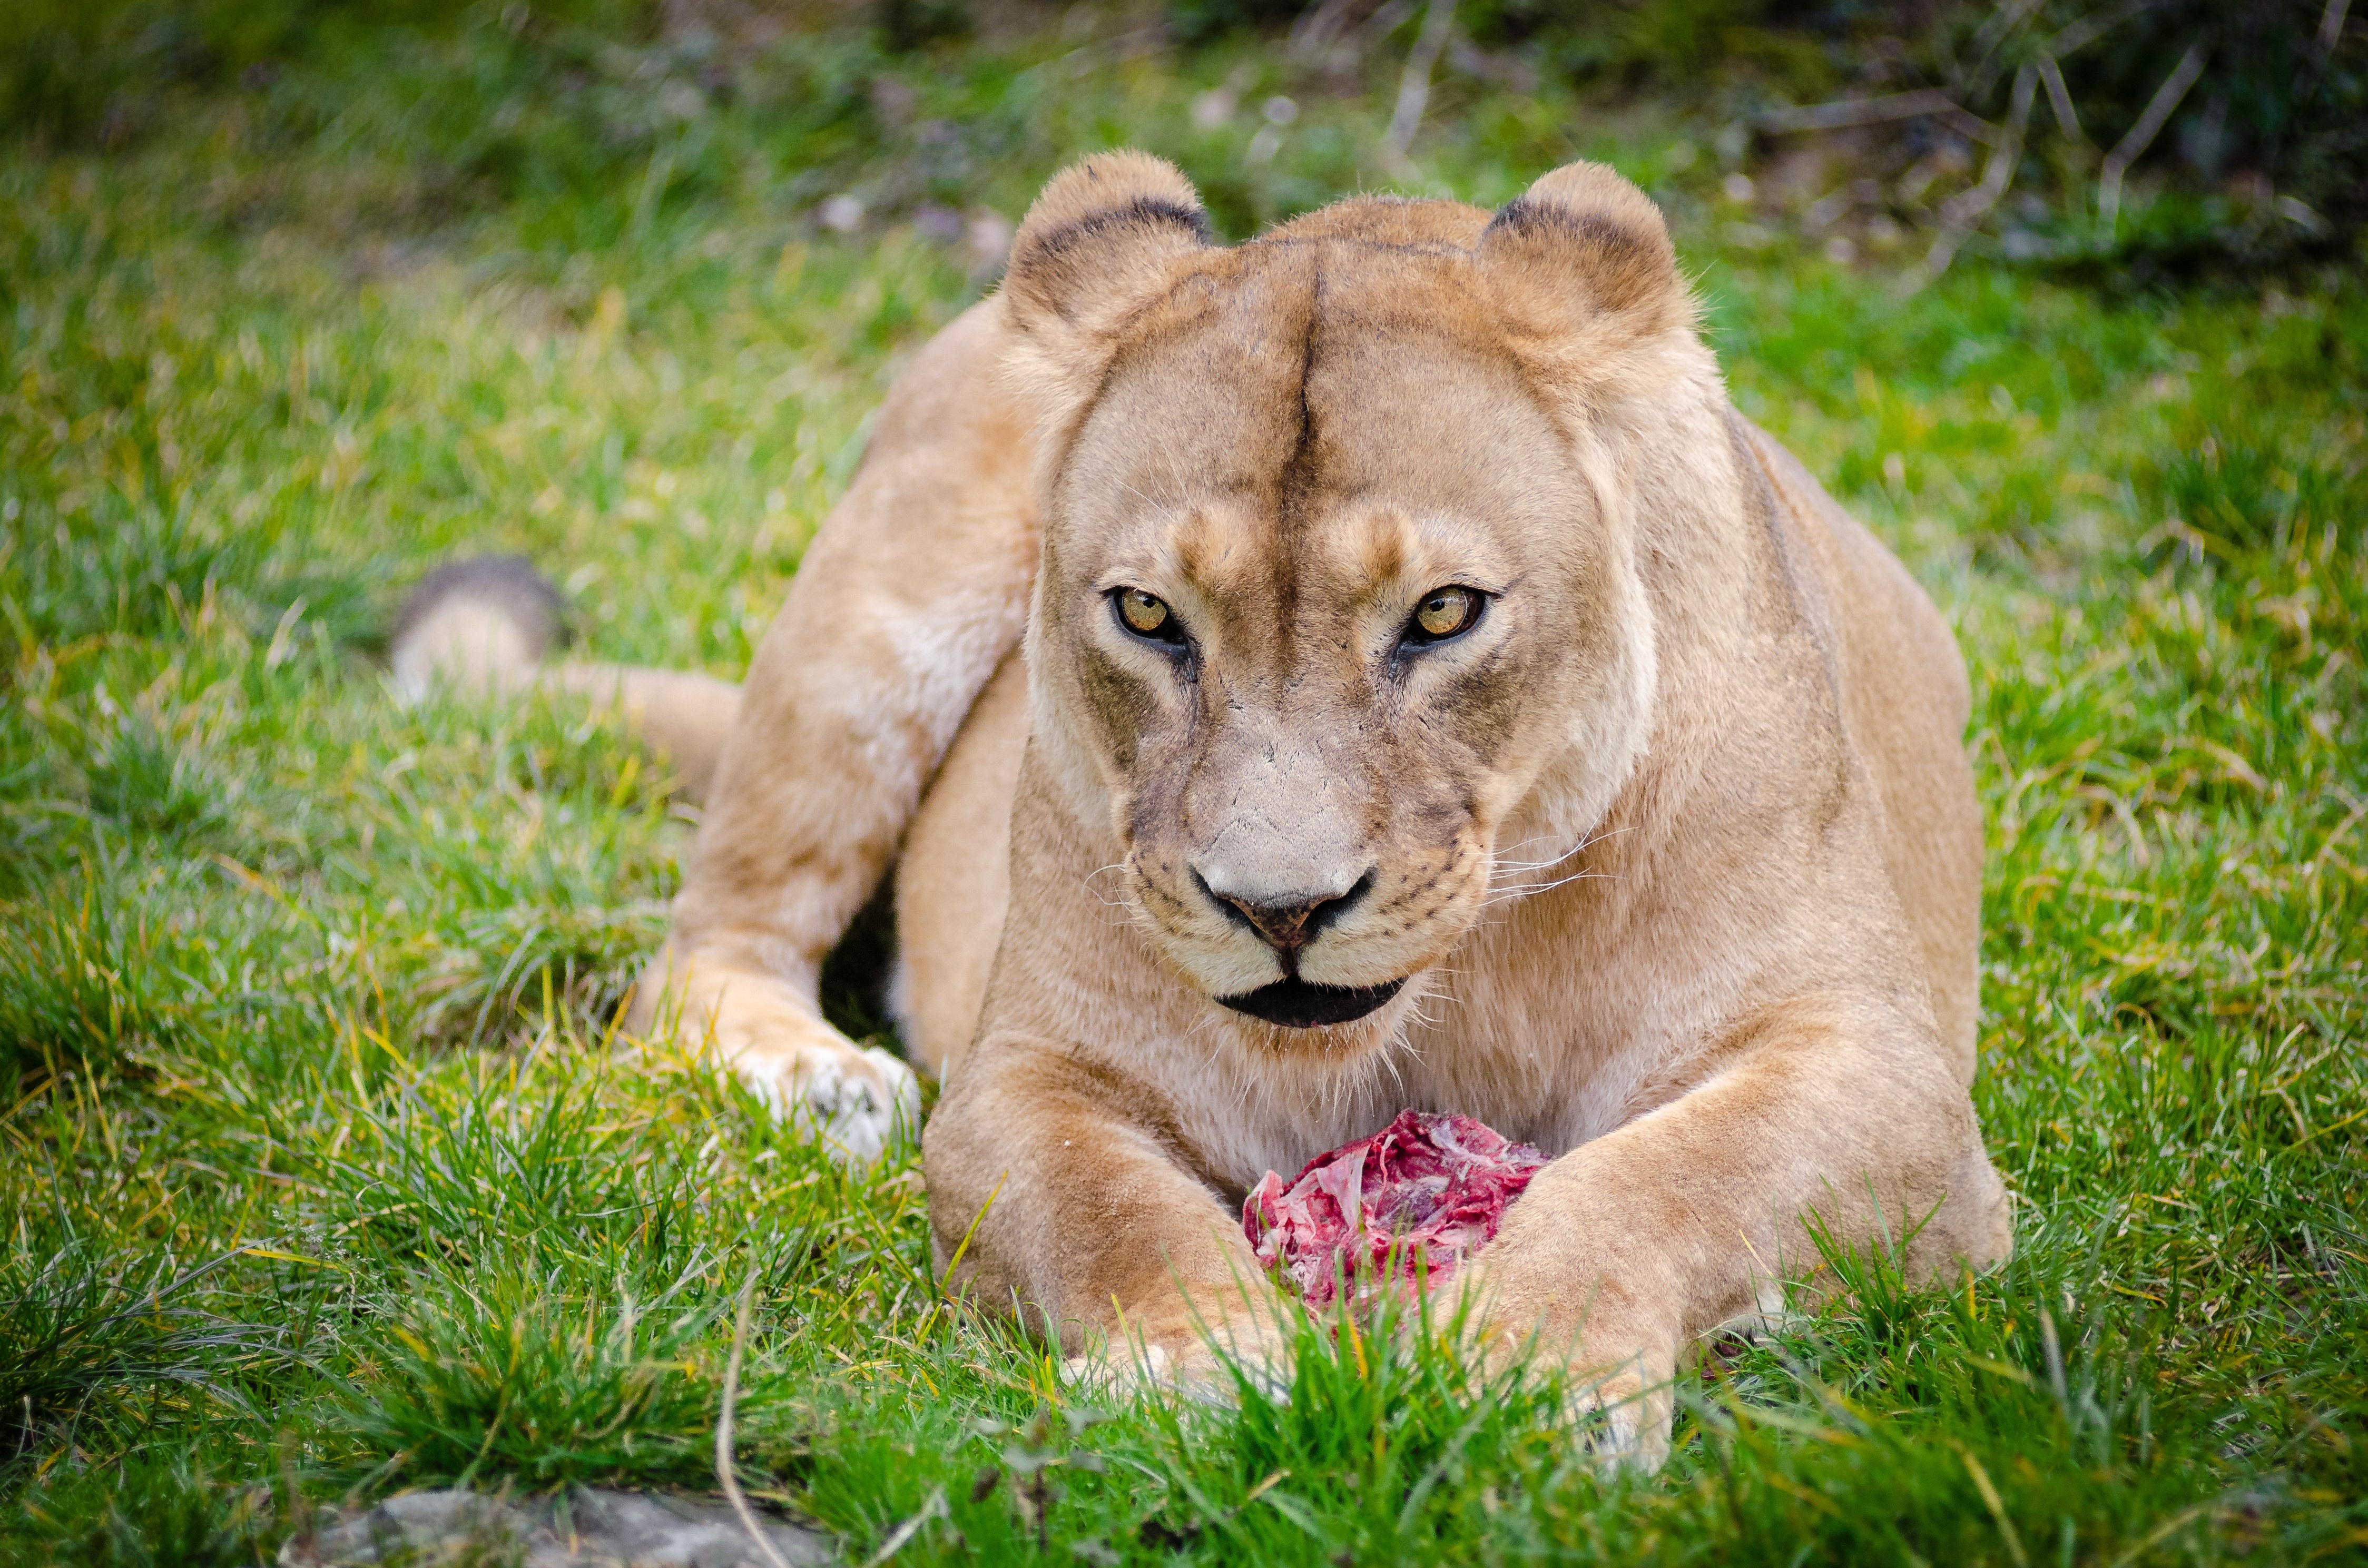
nature, grass, blur, animal, wildlife, zoo, fur, cat, feline, mammal, meat, fauna, lion, lioness, big cat, close up, wild animal, whiskers, vertebrate, carnivore, safari, puma, big cats, animal photography, cat like mammal, masai lion